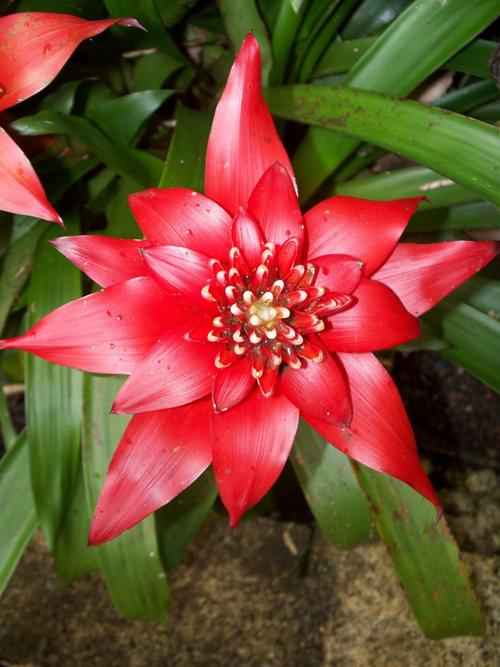
Flower: bromelia